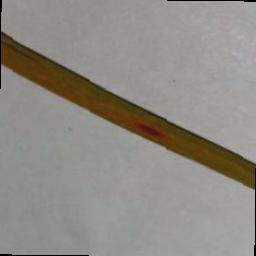
Label: Rice___Brown_Spot